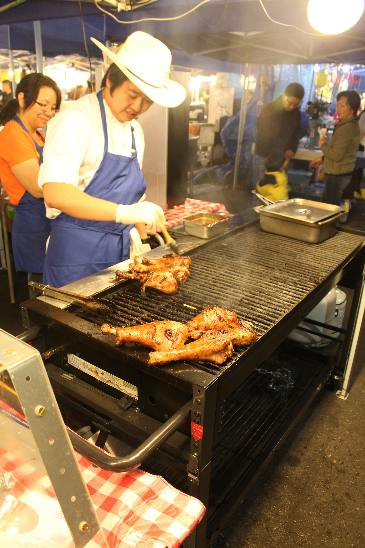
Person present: Yes